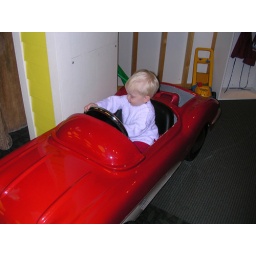
Liam loves the little red car in the Little Yellow House.